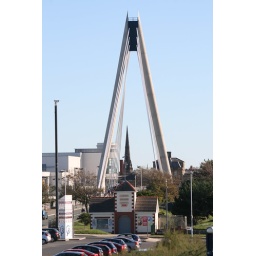
Old and new together, the new bridge in front of an old building and a church in the background